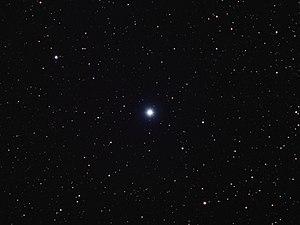
Phi Andromedae est une étoile binaire de la constellation d'Andromède, localisée non loin de la limite avec Cassiopée. Le système brille d'une magnitude apparente combinée de 4,25 et il est donc visible à l’œil nu comme une étoile bleutée. D'après les mesures de parallaxe faites durant la mission du satellite Hipparcos, le système est distant d'environ ∼720 a.l. de la Terre.